Alexander Spotswood

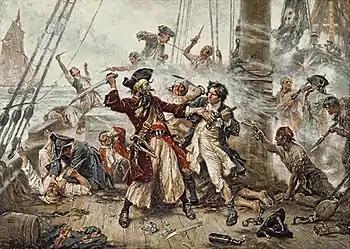
Jean Leon Gerome Ferris, "Capture of the Pirate Blackbeard", 1920

1716 saw the results of the previous explorations in the western territories. On June 12, Spotswood reported to the Governor's Council that some rangers had found a passage through the mountains and offered himself to lead an expedition beyond Piedmont, in regions then unknown. The Council approved the proposal, on the consideration of its commercial and strategic potential.